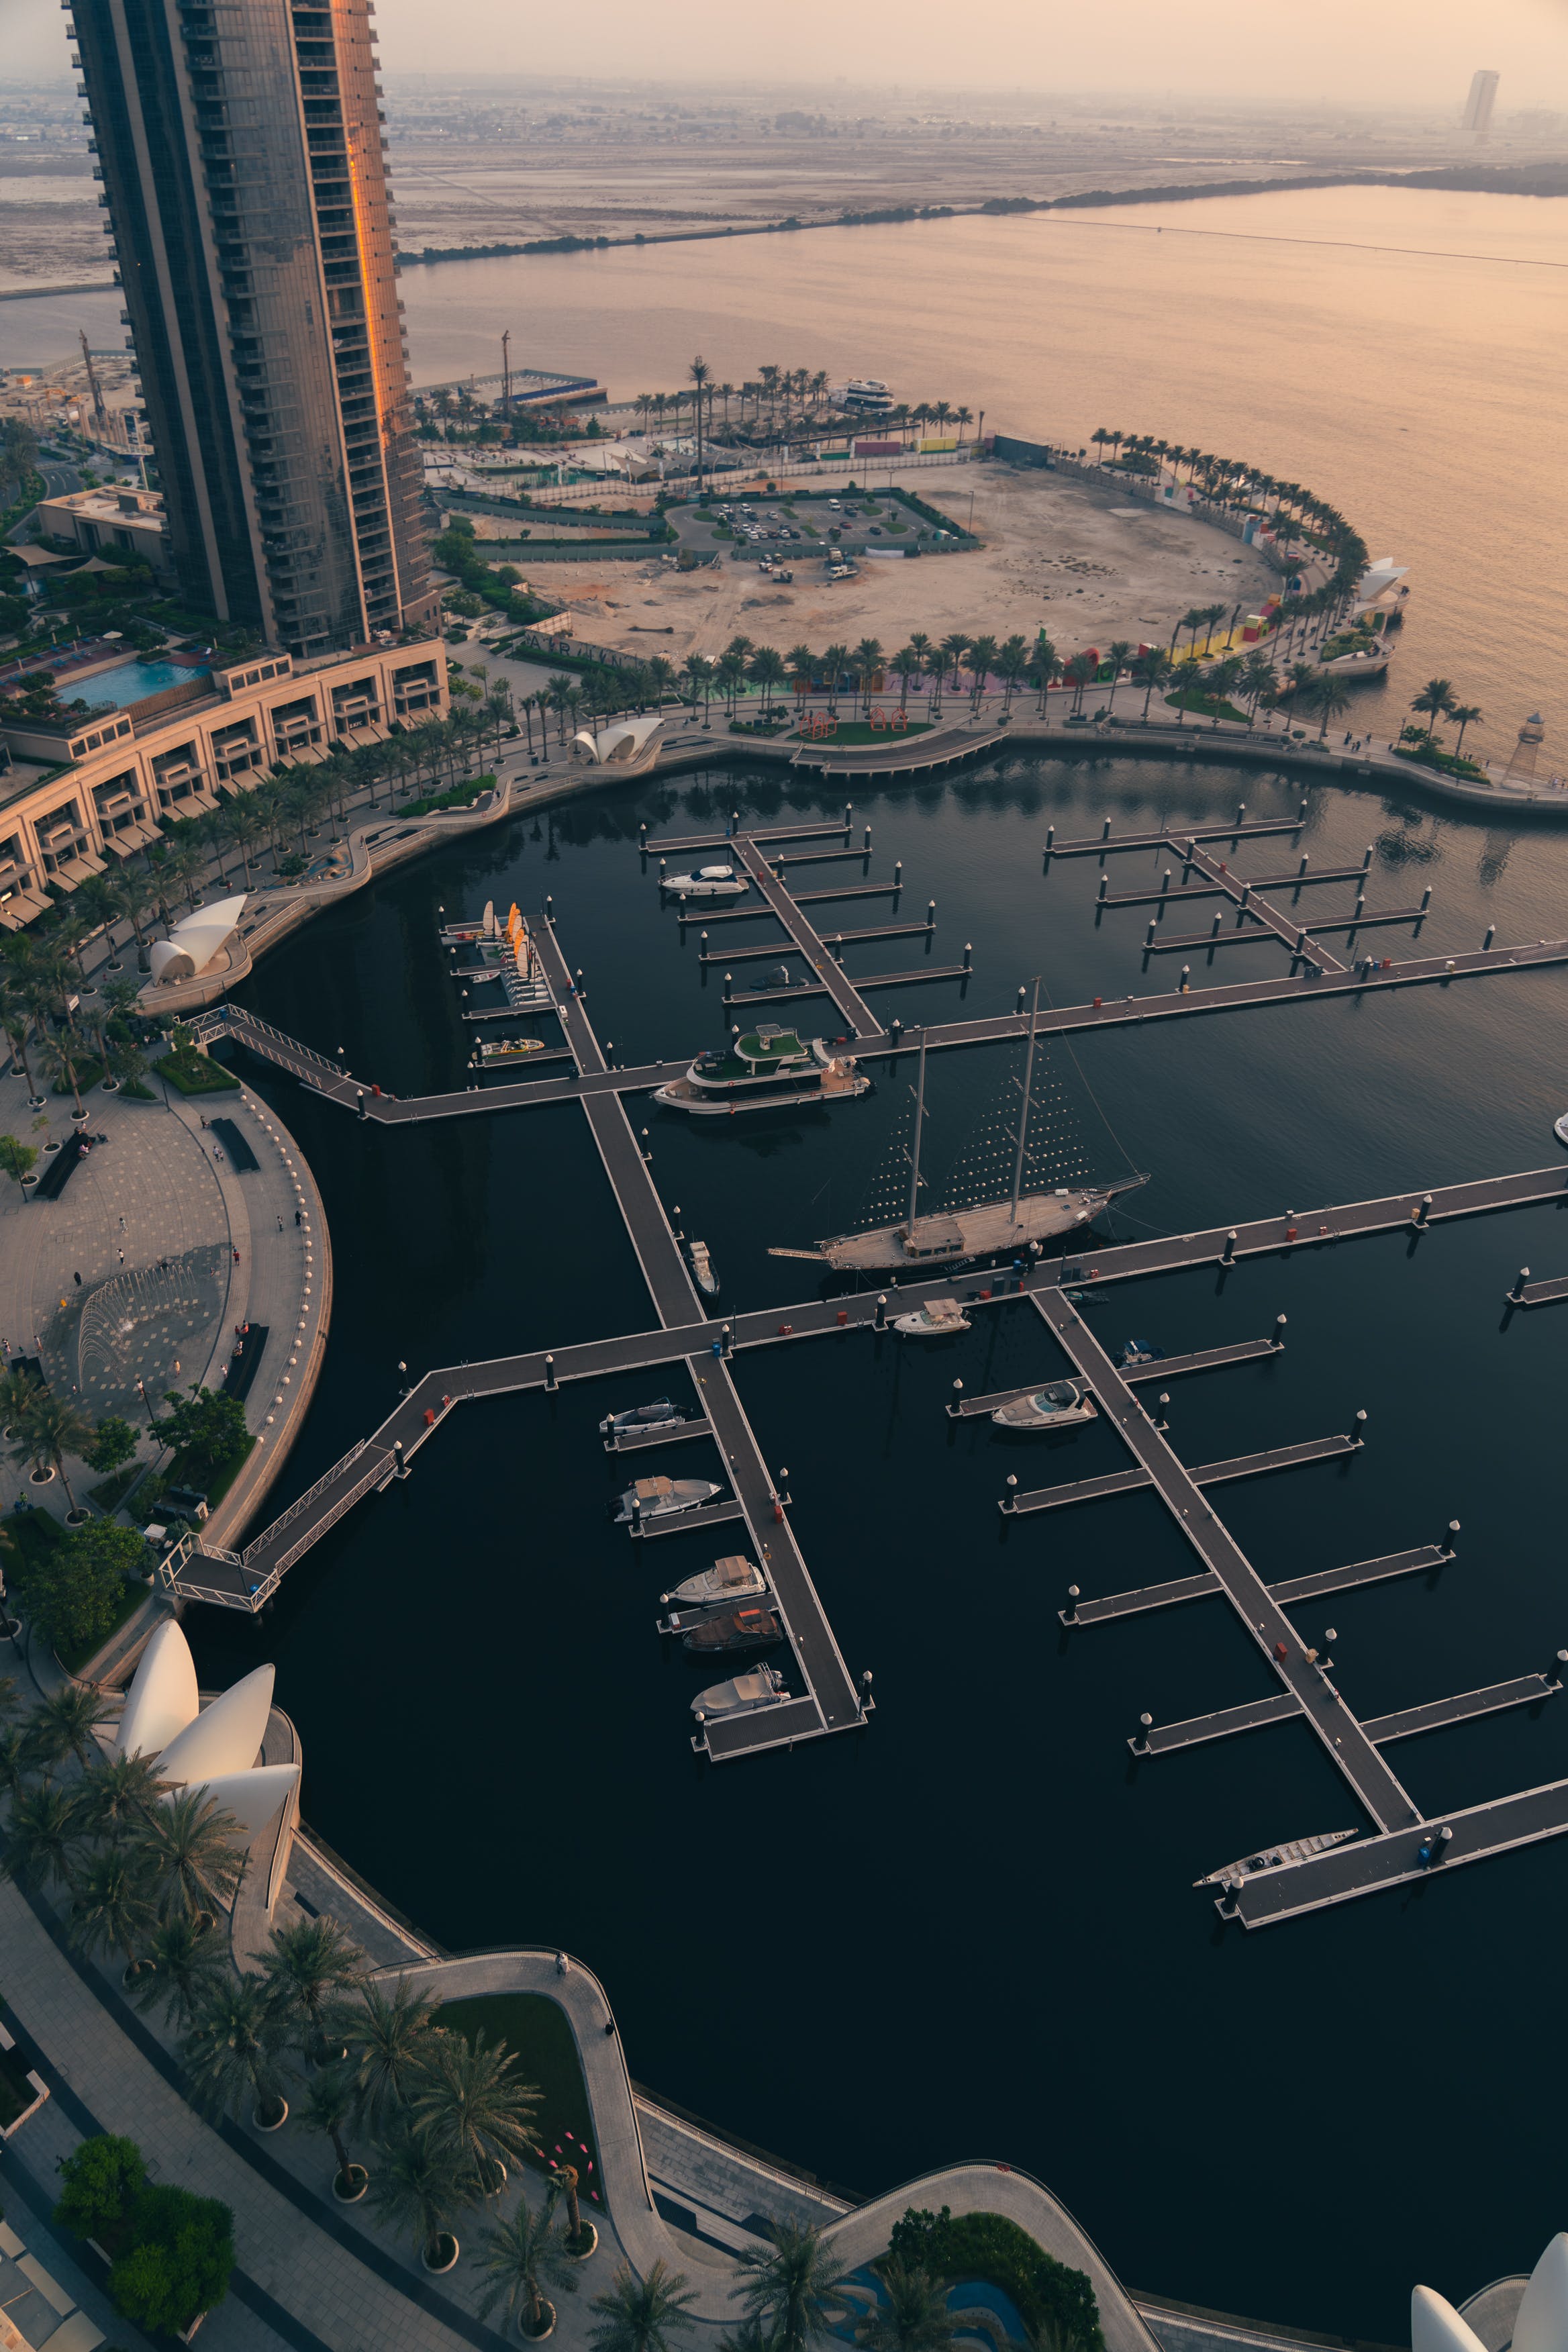
city, water, water resources, sky, infrastructure, urban design, body of water, coastal and oceanic landforms, landscape, waterway, metropolitan area, horizon, road, bird's eye view, urban area, lake, metropolis, cityscape, air travel, channel, building, aerial photography, nonbuilding structure, ocean, tower, island, skyscraper, intersection, mixed use, suburb, evening, circle, peninsula, fixed link, reflection, dusk, inlet, artificial island, photography, tourism, transport, coast, junction